Constellations (Miró)

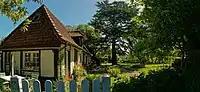
Typical cottage in Varengeville. This one is on the Route de l'Eglise, across the street from "Le Clos des Sansonnets" (photo 2010).

In August 1939, Miró moved his family to Varengeville-sur-Mer on the coast of Normandy, where he rented a cottage ""Le Clos des Sansonnets"" on the Route de l'Eglise. Miró had previously visited Varengeville where his friend, architect Paul Nelson owned a cottage. Georges Braque, an old friend and now his neighbor, had built a house in Varengeville nearly a decade before and spent several months there each year. Jacques Lassaigne stated Varengeville was "once a rallying point of the Surrealists", where Ardré Breton had conceived his seminal surrealist noval "Nadja". Jean-Baptiste-Camille Corot, Claude Monet, Pierre-Auguste Renoir, and Camille Pissarro had also painted the scenic region decades before. Wassily Kandinsky visited Miró and Braque in late 1939. Despite conflicts elsewhere, the pastoral environment was conducive to work. Miró often produced work in series, and in Varengeville, he first painted a group of oil paintings on burlap on the theme of "The Flight of a Bird over the Plain". The first of the "Constellations", "Sunrise" was completed, signed, and dated January 21, 1940.